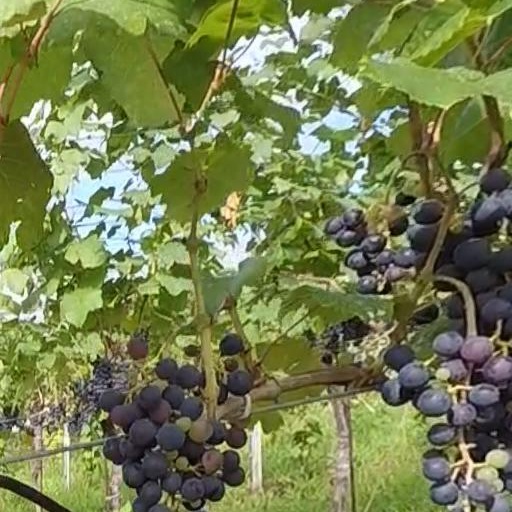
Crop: grape